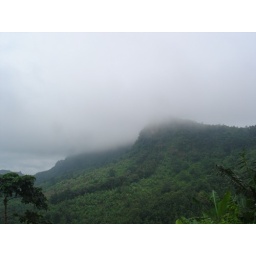
Early Morning in Bandorbon,Chitagong.The clouds descend to meet the ground